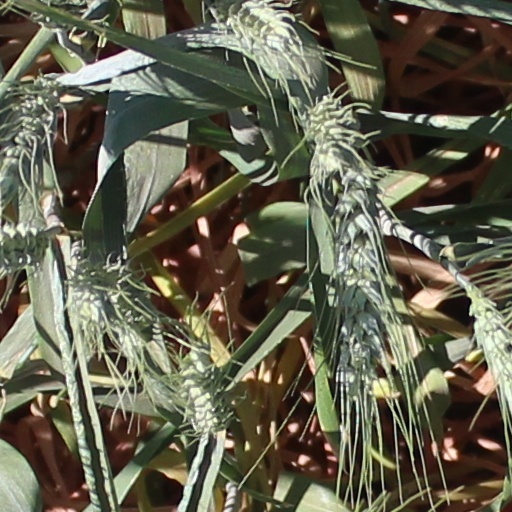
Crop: wheat